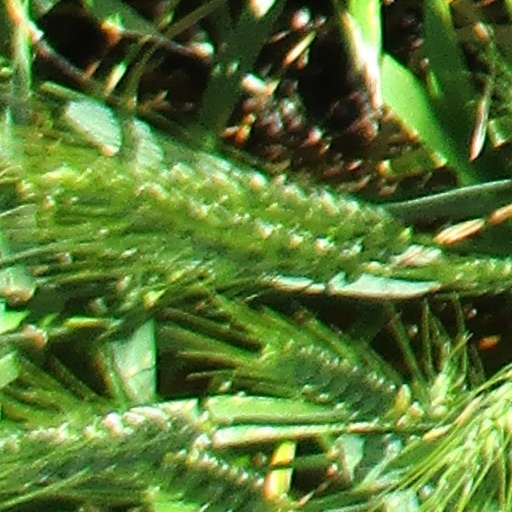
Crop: wheat